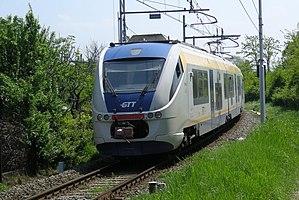
La famille Coradia du constructeur Alstom est une famille de matériel roulant ferroviaire développée, commercialisée et construite par Alstom couvrant un panel de trains régionaux, interrégionaux et grandes lignes, tous automoteurs. Elle comprend différents produits, principalement destinés au marché européen. Les trains Coradia sont déclinés en mono ou multicaisses, avec un seul ou deux niveaux, et à motorisation électrique, thermique, bimode et à l'hydrogène.